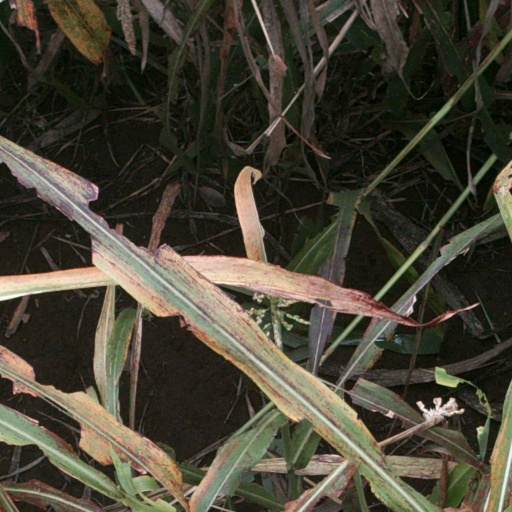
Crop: sorghum